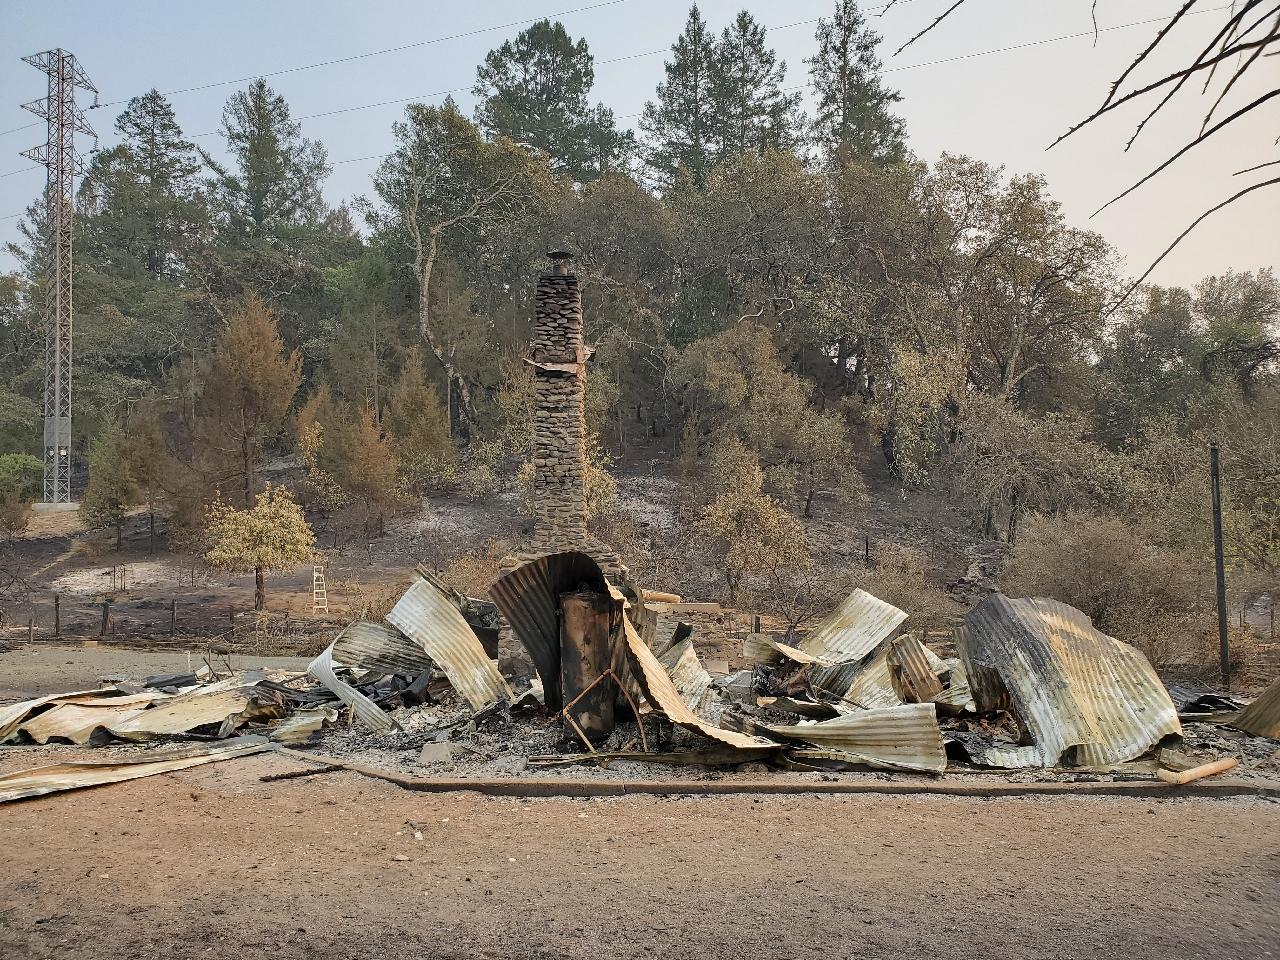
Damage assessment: destroyed